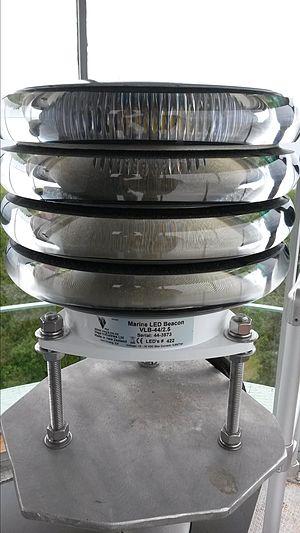
Le phare de Seul Choix, est un phare au nord-ouest du lac Michigan situé dans un parc d'État près Doyle Township et à 18 km à l'est de Manistique du Comté de Schoolcraft, Michigan.